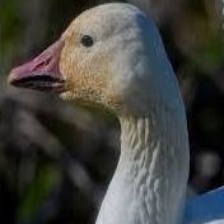
Species: SNOW GOOSE
Scientific name: ANSER CAERULESCENS
ImageNet parent category: goose